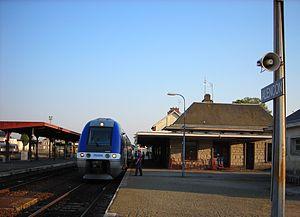
Train Ter Basse Normandie X 76500 en Gare d'Alençon (France, Normandie)
L'Orne est un département français de la région Normandie, ainsi appelé depuis 1790 du nom du fleuve qui y prend sa source puis le traverse. L'Insee et la Poste lui attribuent le code 61.
La gare d'Alençon est une gare ferroviaire française de la ligne du Mans à Mézidon, située à proximité du centre de la ville d'Alençon, dans le département de l'Orne, en région Normandie.